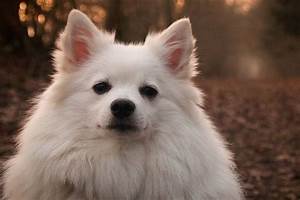
Label: dog